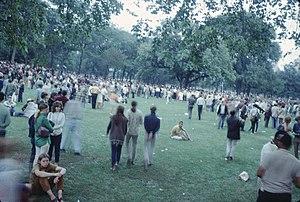
Phil Ochs /fɪl ˈoʊks/ est un auteur-compositeur-interprète américain né le 19 décembre 1940 à El Paso et mort le 9 avril 1976 à New York.